Erysipeloid

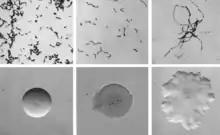
Cellular and colonial morphology of "Erysipelothrix rhusiopathiae"

In humans, "Erysipelothrix rhusiopathiae" infections most commonly present in a mild cutaneous form known as erysipeloid or fish poisoning. "E. rhusiopathiae" can cause an indolent cellulitis, more commonly in individuals who handle fish and raw meat. "Erysipelothrix rhusiopathiae" also causes Swine Erysipelas. It is common in domestic pigs and can be transmitted to humans who work with swine. It gains entry typically by abrasions in the hand. Bacteremia and endocarditis are uncommon but serious sequelae. Due to the rarity of reported human cases, "E. rhusiopathiae" infections are frequently misidentified at presentation.